Climate of Salt Lake City

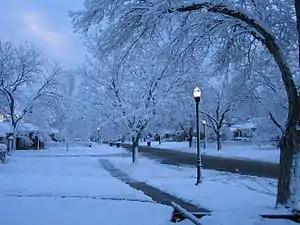
Tree-lined streets after snowfall in Rose Park, 2004.

The first snowfall of the season is usually recorded in October, although significant snowfall usually does not occur until mid-to-late November. However, snow has been recorded in every month of the year in the mountains. Snow fell in the valley as early as September 17 (in 1965). January averages the most snowfall of any month, with . Snowfall is common through mid-March, but the last snowfall of the season usually occurs in early or mid-April, although measurable snow has been recorded on the valley floor as late as May 18 (in 1977). However, significant snow can fall in March and in rare cases even April. Measurable snow falls on average from November 6 through April 18.